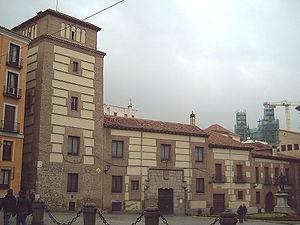
L'Académie royale des sciences morales et politiques est une institution culturelle espagnole, membre de l'Institut d'Espagne, dont le siège est situé à Madrid.